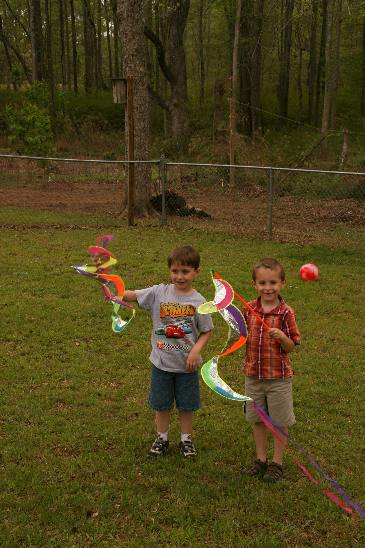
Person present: Yes